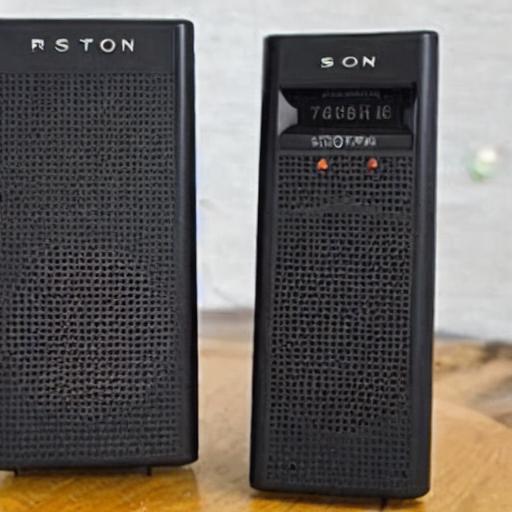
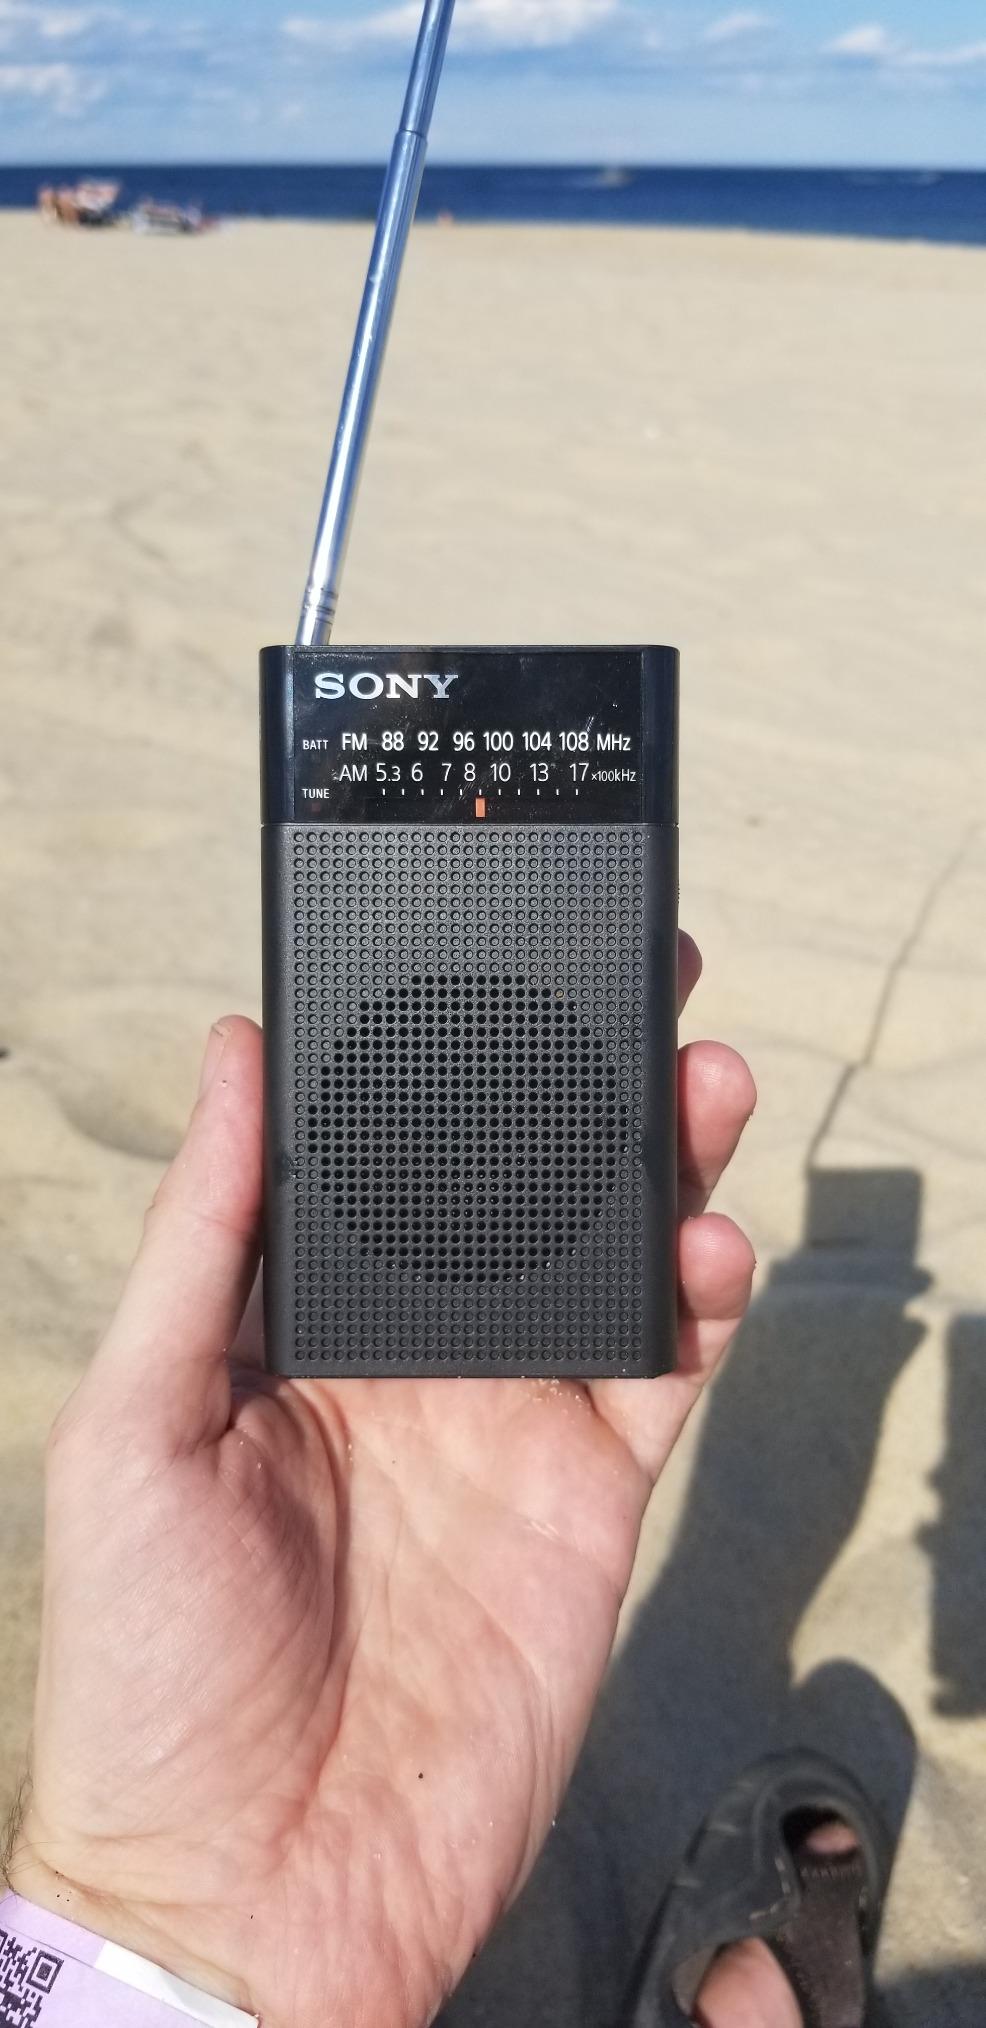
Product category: radio
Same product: no